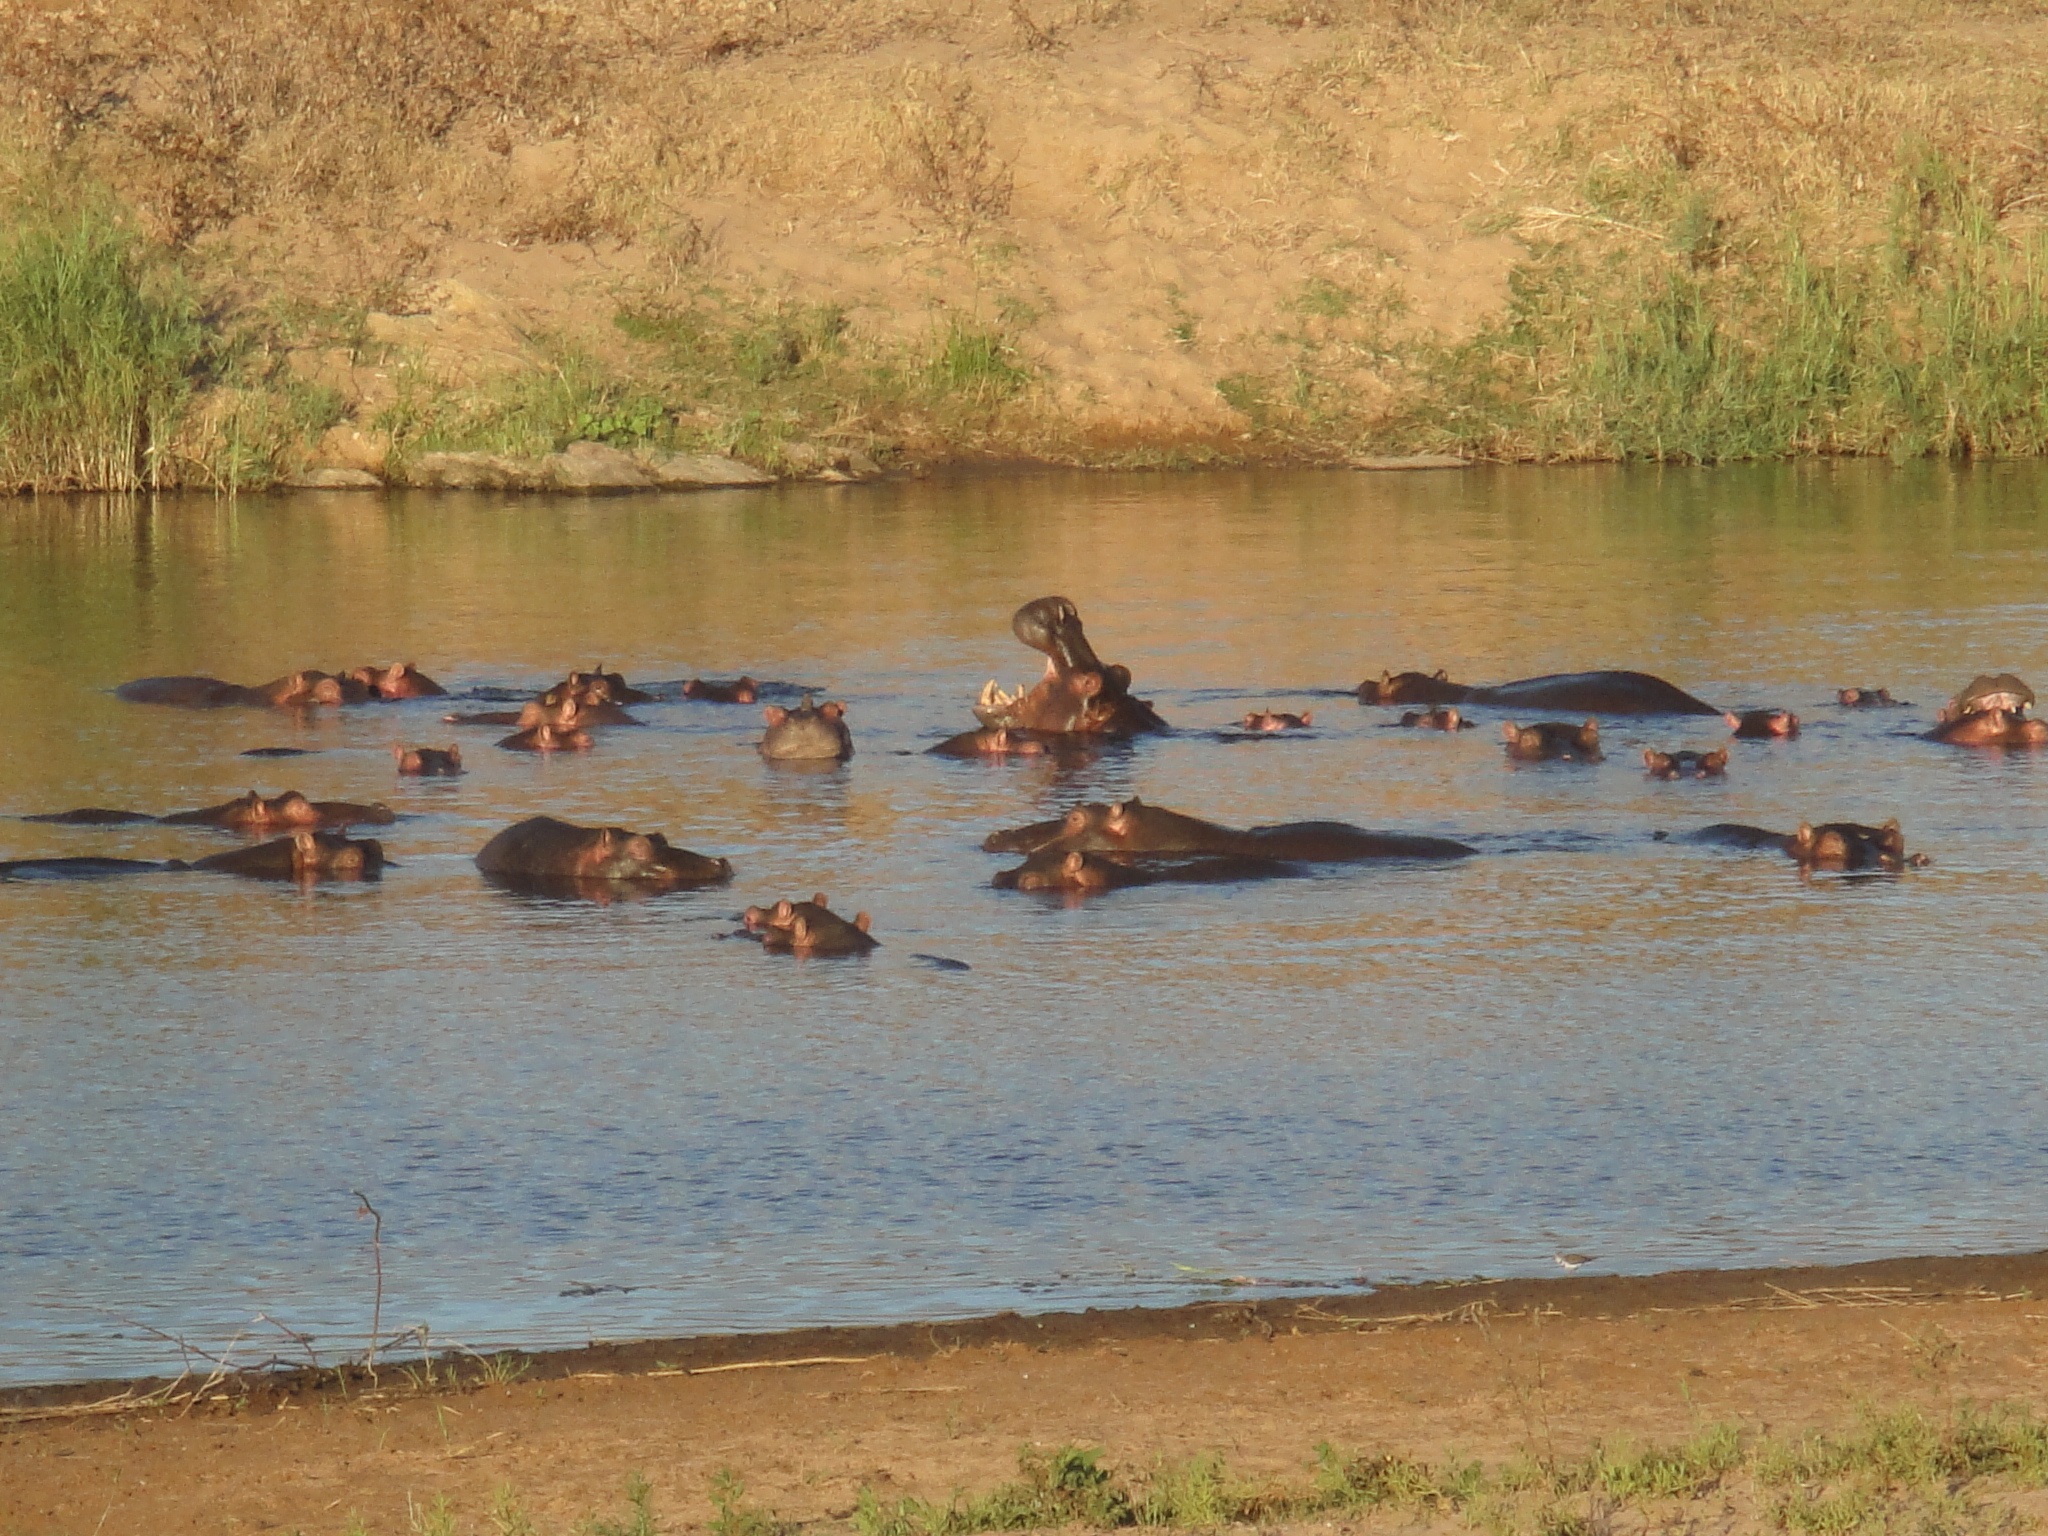
water, lake, river, africa, duck, boating, wetland, hard, water bird, safari, hippopotamus, hippo